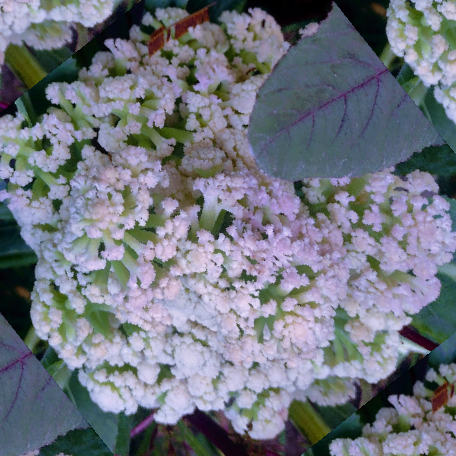
Label: Bacterial spot rot